Naolinco volcanic field

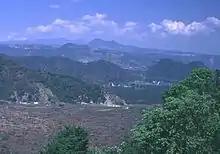

Naolinco volcanic field is a volcanic field in Veracruz, Mexico. It lies in the region of the cities of Jalapa and Naolinco, and the town of Naolinco lies in the field.